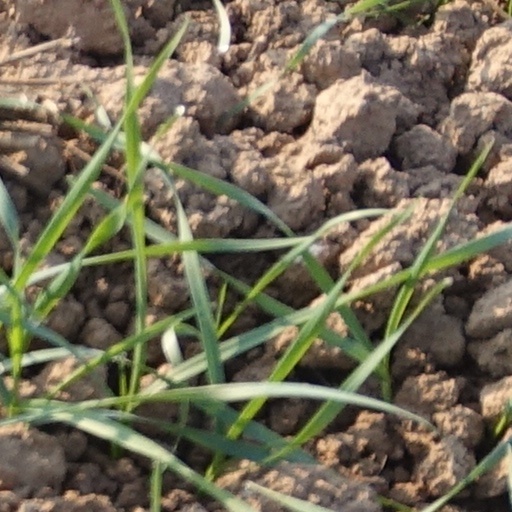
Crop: wheat